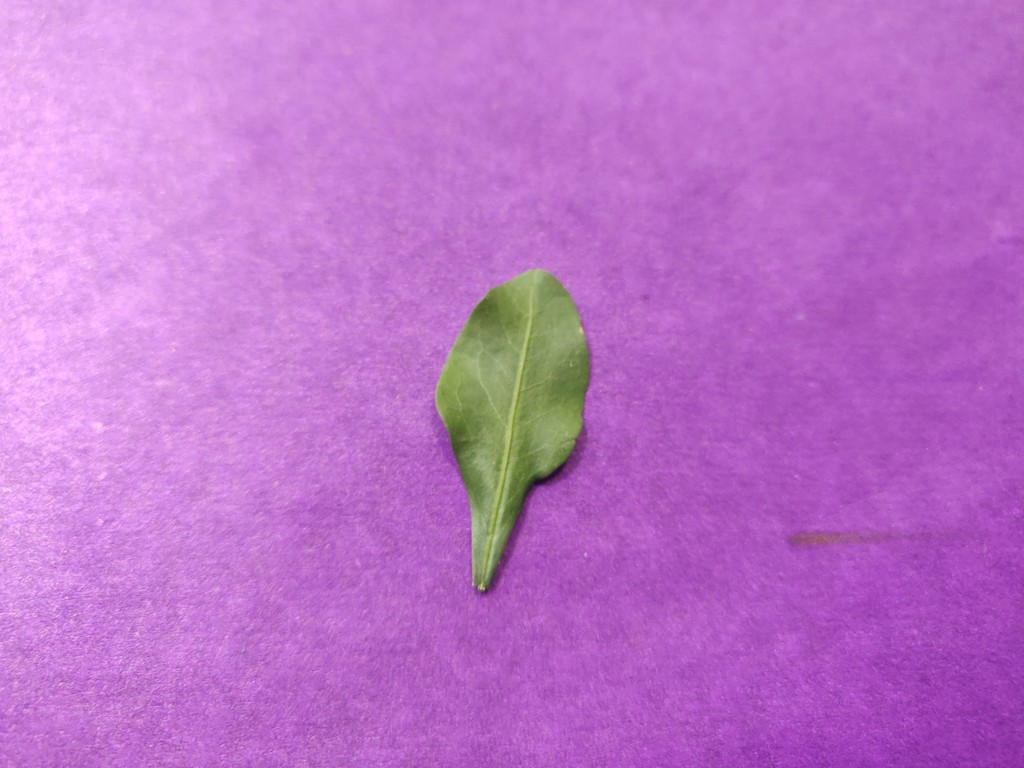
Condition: Healthy
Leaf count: single
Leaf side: front